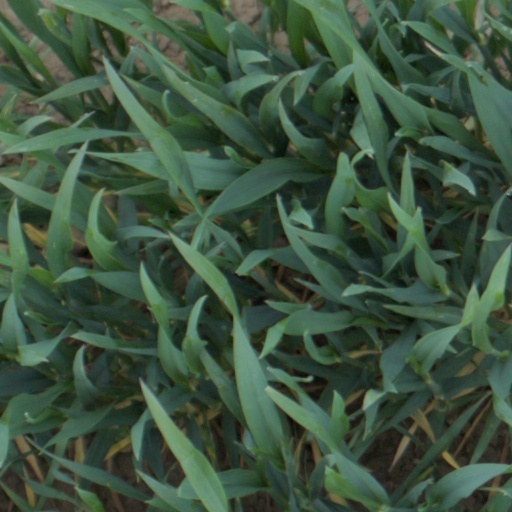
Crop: wheat